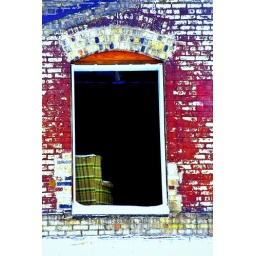
Chair through a window in a building that's not there anymore.